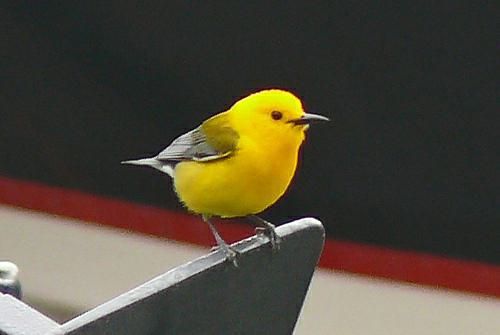
A photo of a prothonotary warbler